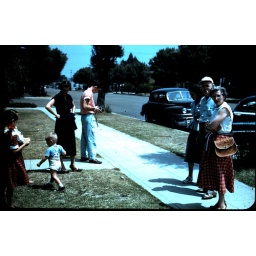
In front of our house in Coronado. Mama is the lady in the red plaid skirt.